Black Gunn

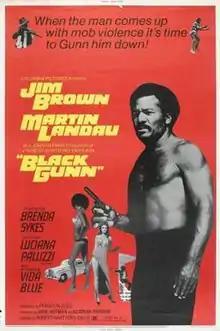

Black Gunn is a 1972 American neo-noir crime action thriller film, directed by Robert Hartford-Davis and starring Jim Brown, Martin Landau, Brenda Sykes, Herbert Jefferson Jr. and Luciana Paluzzi. Baseball pitcher Vida Blue appears in a supporting role, as does former football player-turned-actor Bernie Casey.